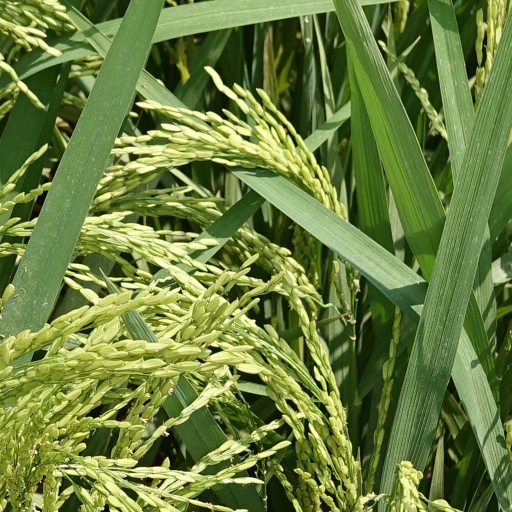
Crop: rice